Antoni Wilhelm Radziwiłł

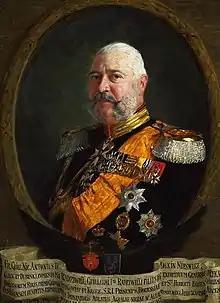
"Portrait of Prince Radziwiłł, by William Pape, 1897"

Prince Antoni Wilhelm Radziwiłł (31 March 183316 December 1904) was a member of the Polish-Lithuanian nobility and a General of the Artillery in the Prussian Army. He was the nephew of Princess Elisa Radziwiłł, the first love of their kinsman King William I of Prussia, who would later become the first German Emperor.